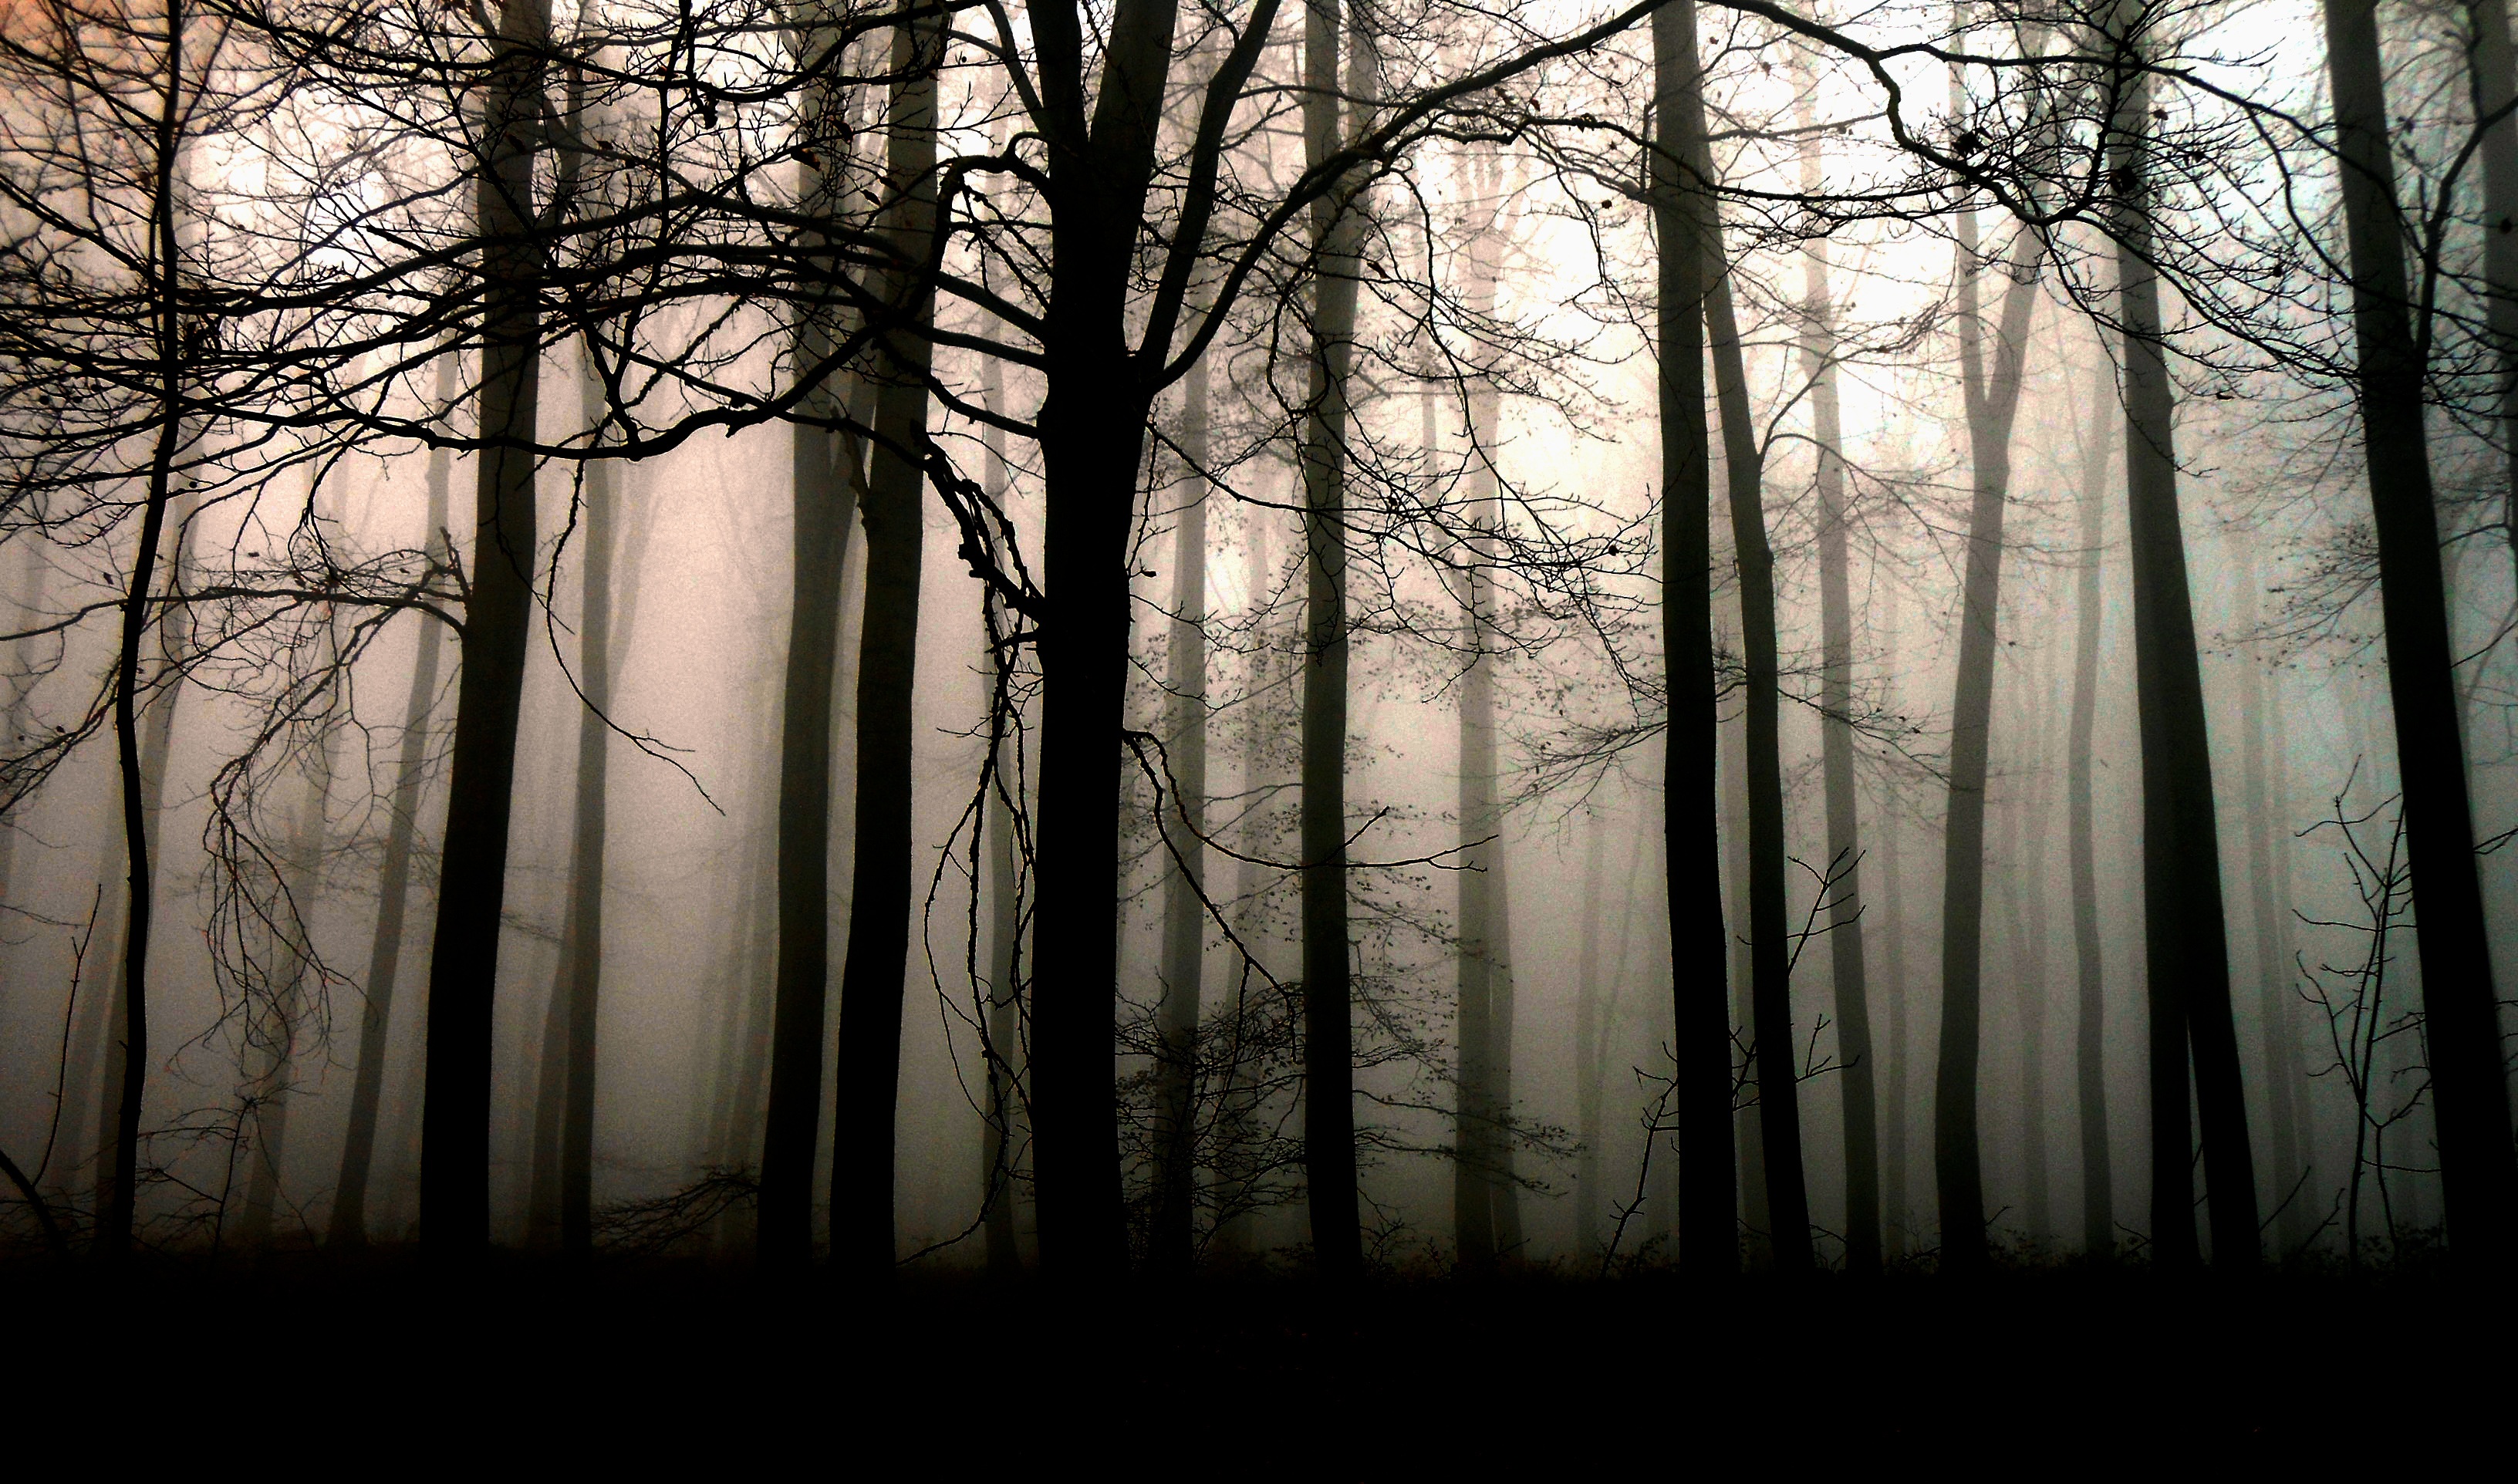
tree, nature, forest, branch, black and white, fog, mist, sunlight, morning, atmosphere, dark, autumn, darkness, monochrome, season, trees, woodland, habitat, monochrome photography, natural environment, atmospheric phenomenon, woody plant